Settlement of Iceland

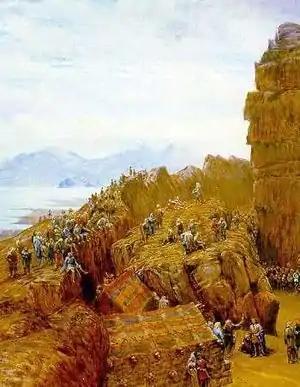
19th century painting showing a romanticised view of 11th century session

Though the notion that population pressure drove migration to Iceland remains unsupported in the academic literature, a number of reasons have been offered for the settlement of Iceland: